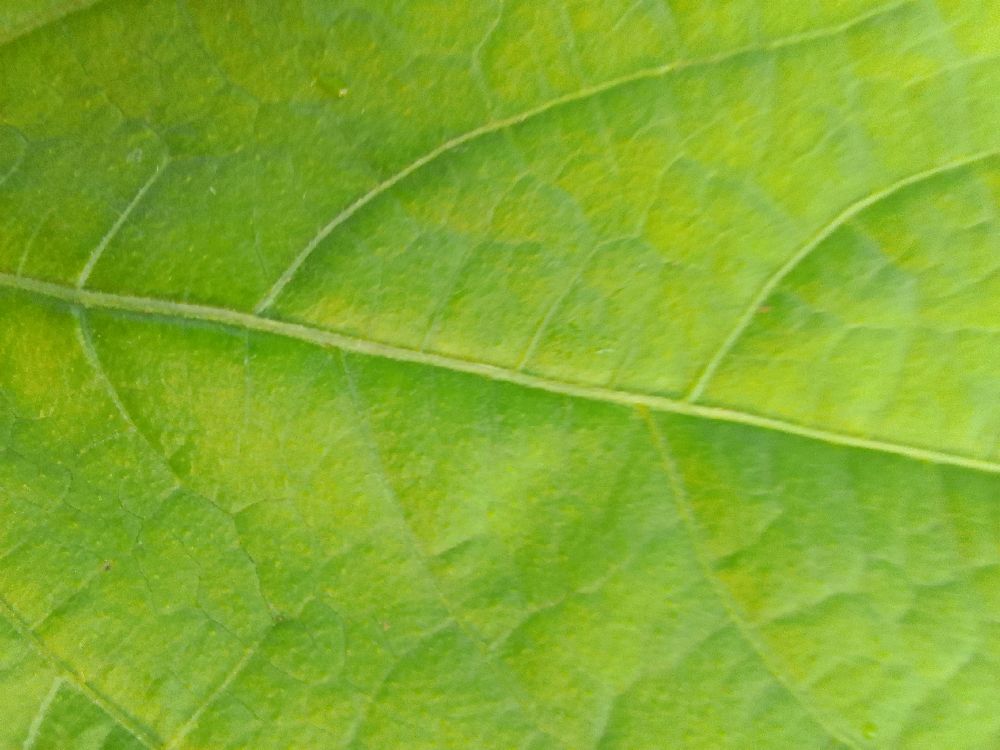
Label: healthy